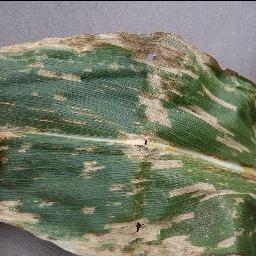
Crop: corn
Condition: (maize)_cercospora_spot_gray_spot